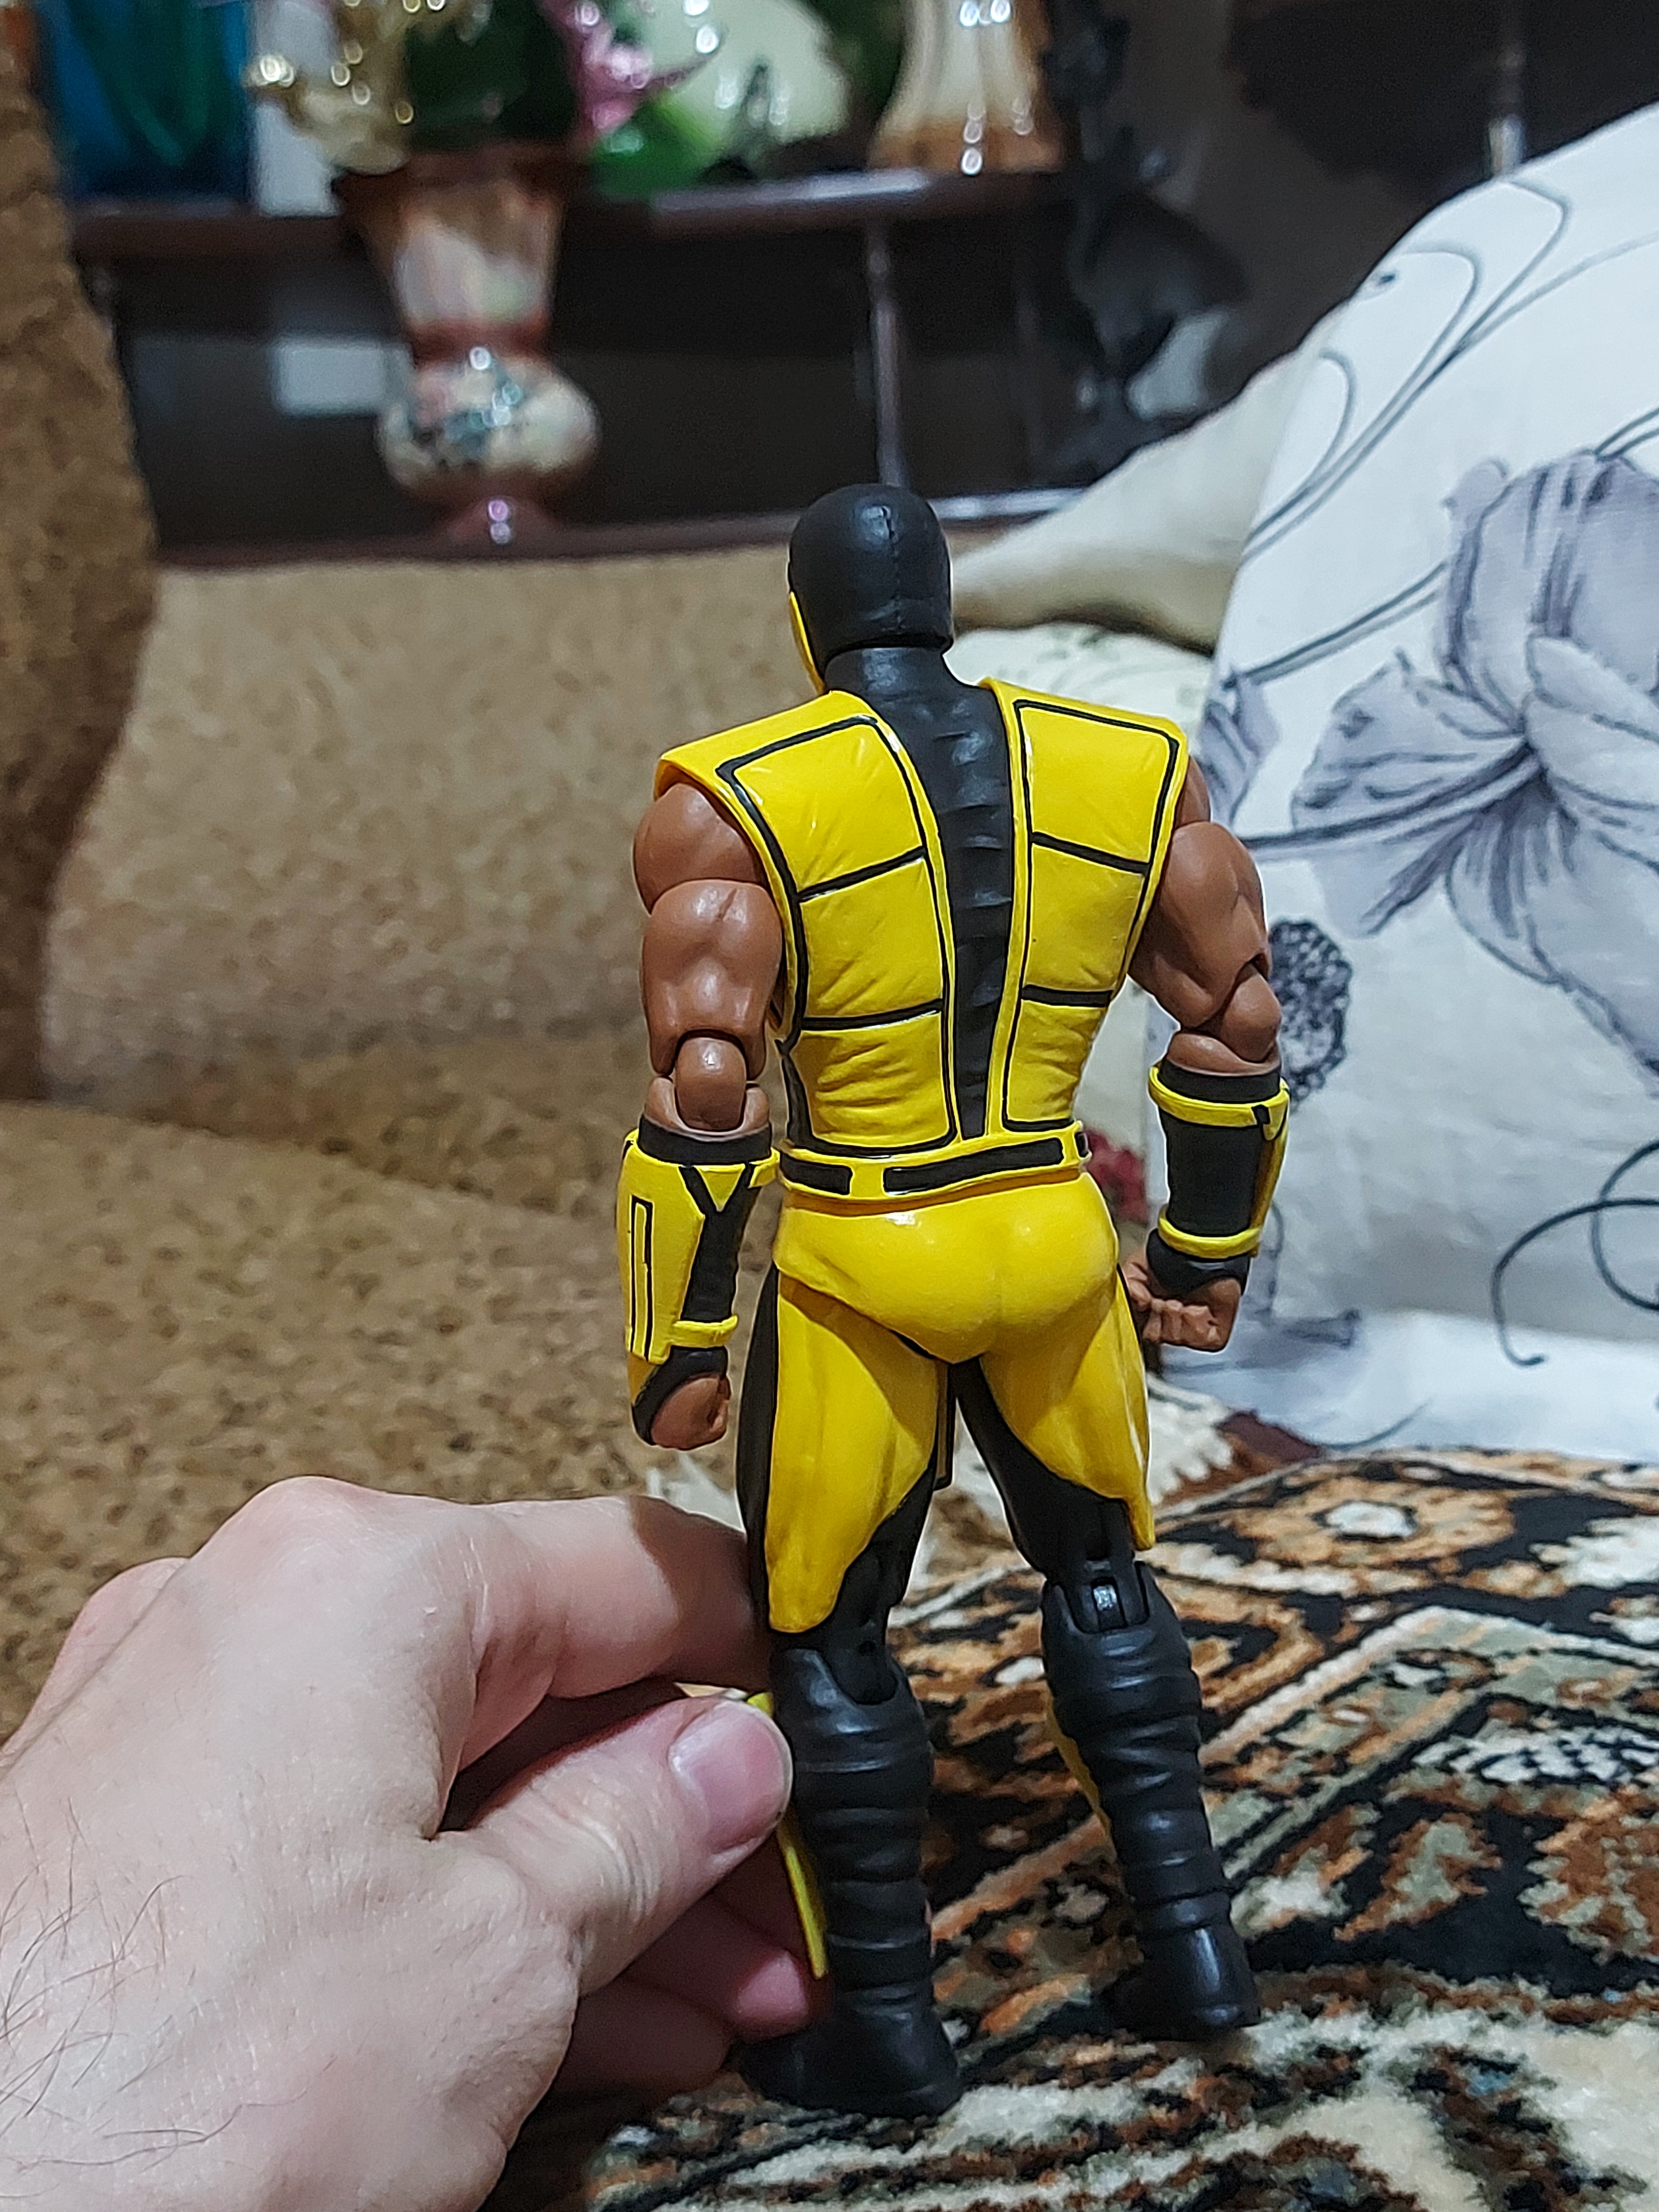
scorpion, storm, collectibles, white, flowerpot, gesture, toy, armour, houseplant, machine, art, fictional character, action figure, metal, personal protective equipment, figurine, carmine, fiction, hero, thumb, costume, animation, robot, games, illustration, fun, mecha